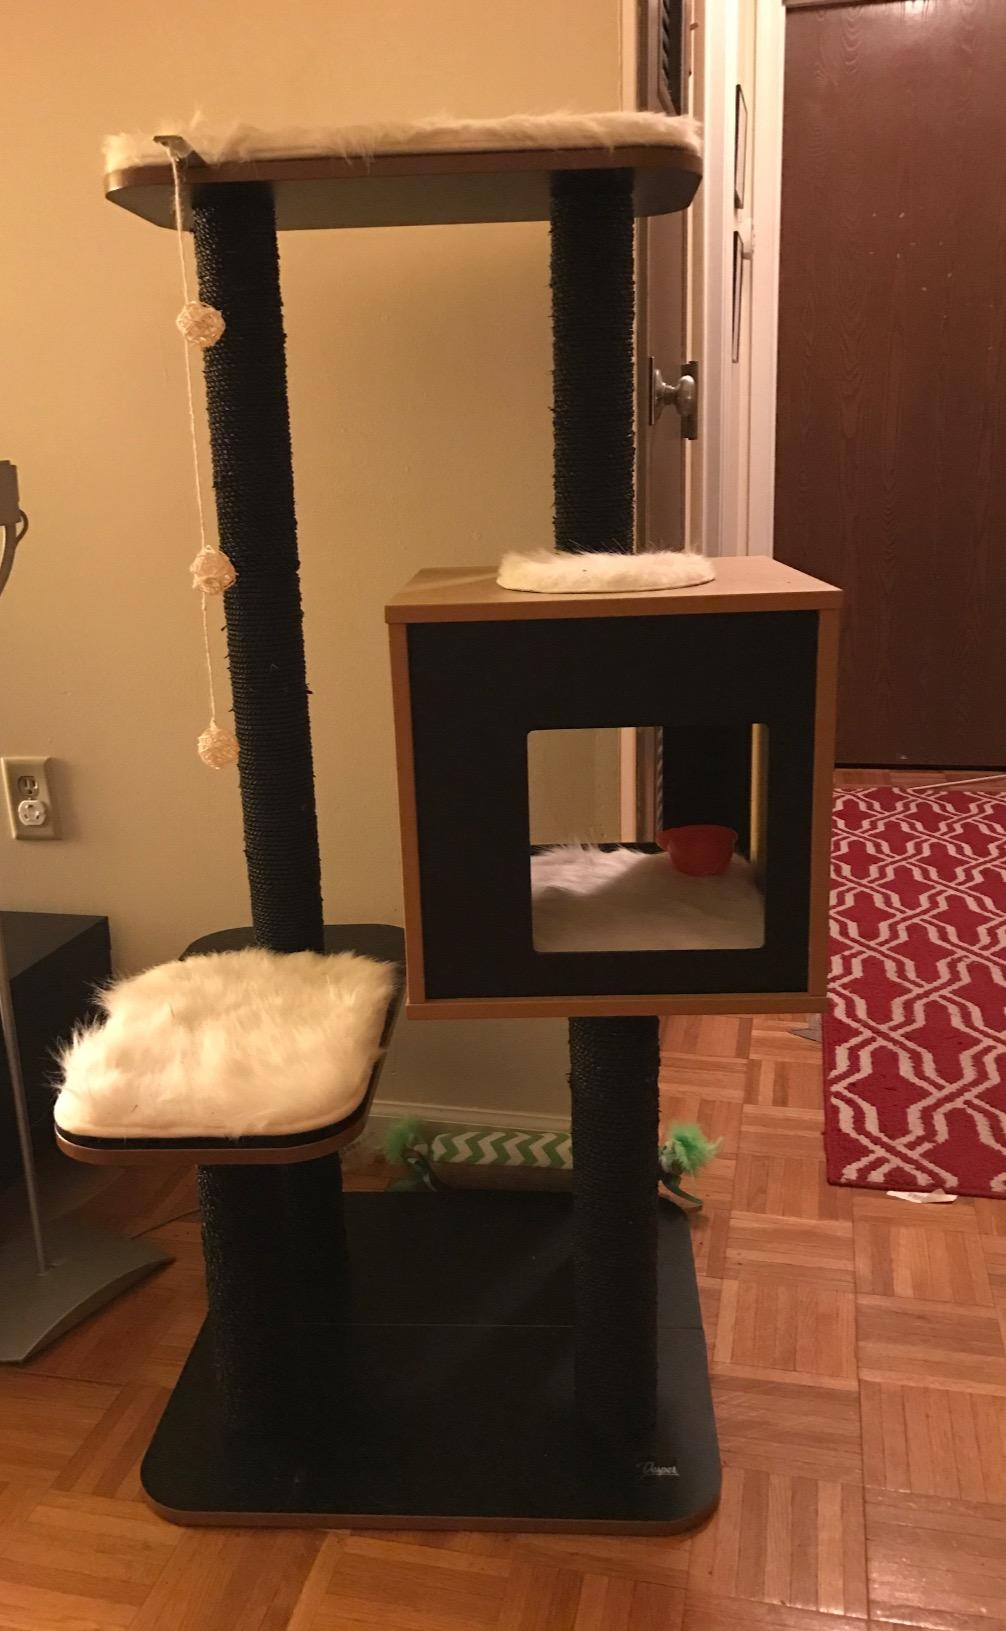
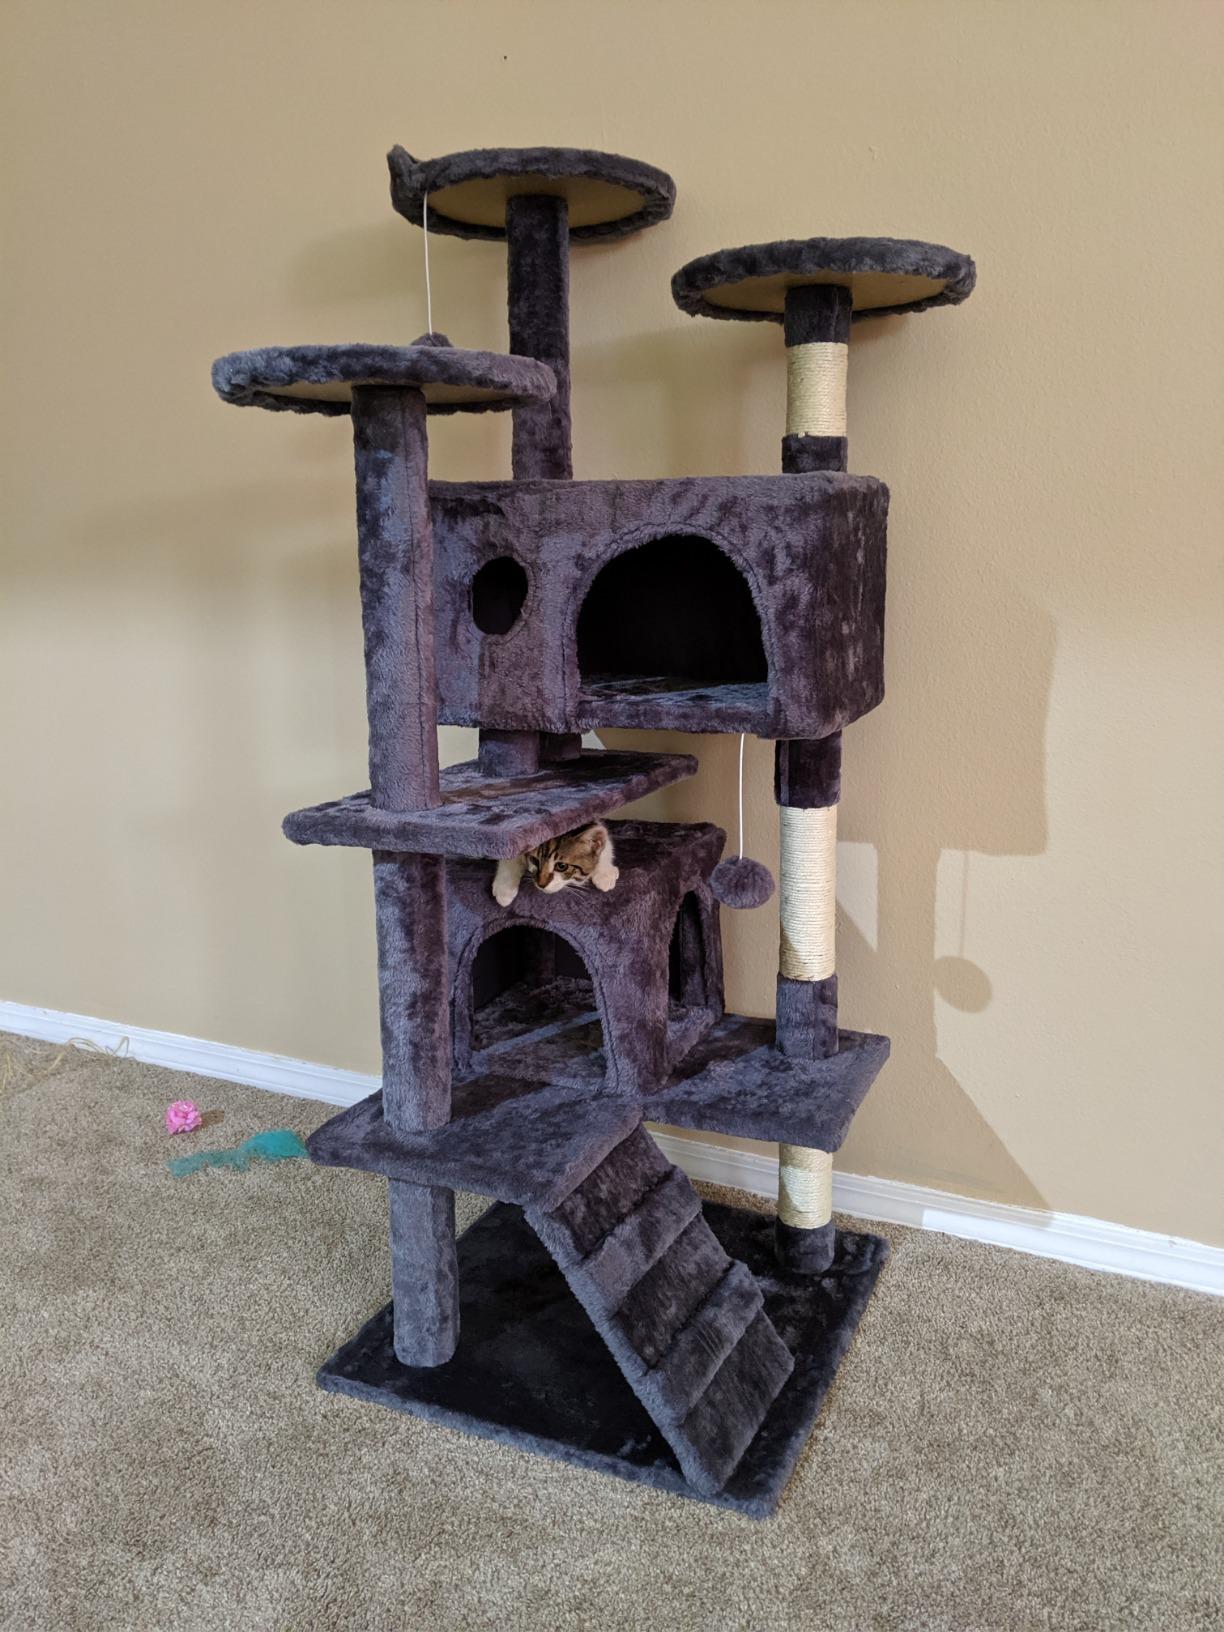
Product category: items_cat tree
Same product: no